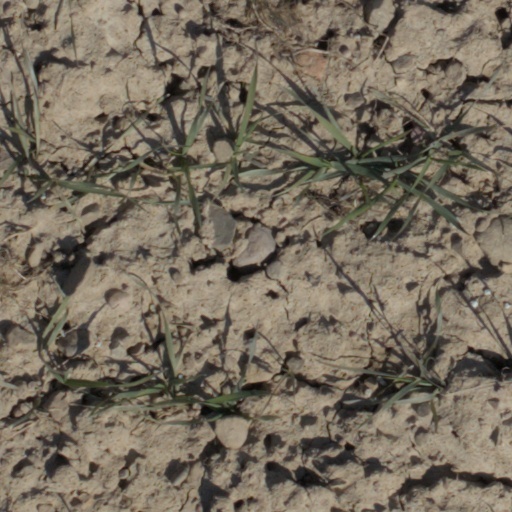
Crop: wheat